Security printing

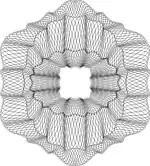

This involves the use of extremely small text, and is most often used on currency and bank checks. The text is generally small enough to be indiscernible to the naked eye without either close inspection or the use of a magnifying glass. Cheques, for example, use microprint as the signature line.